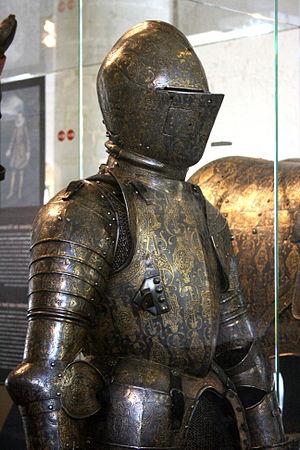
Porte de Hal, Bruxelles, Belgique. Armure d'apparat de l'archiduc Albert
La porte de Hal, construite en 1381, est le dernier vestige de la seconde enceinte médiévale de la ville de Bruxelles. Elle a d'abord porté le nom de porte d'Obbrussel. Il est mis fin à sa fonction militaire dès 1564. L'enceinte qui comportait initialement sept portes fut détruite entre 1818 et 1840 pour permettre la construction des boulevards de la « petite ceinture ». La porte de Hal se situe actuellement sur le boulevard du Midi et est accessible par la station de métro à laquelle elle a donné son nom.